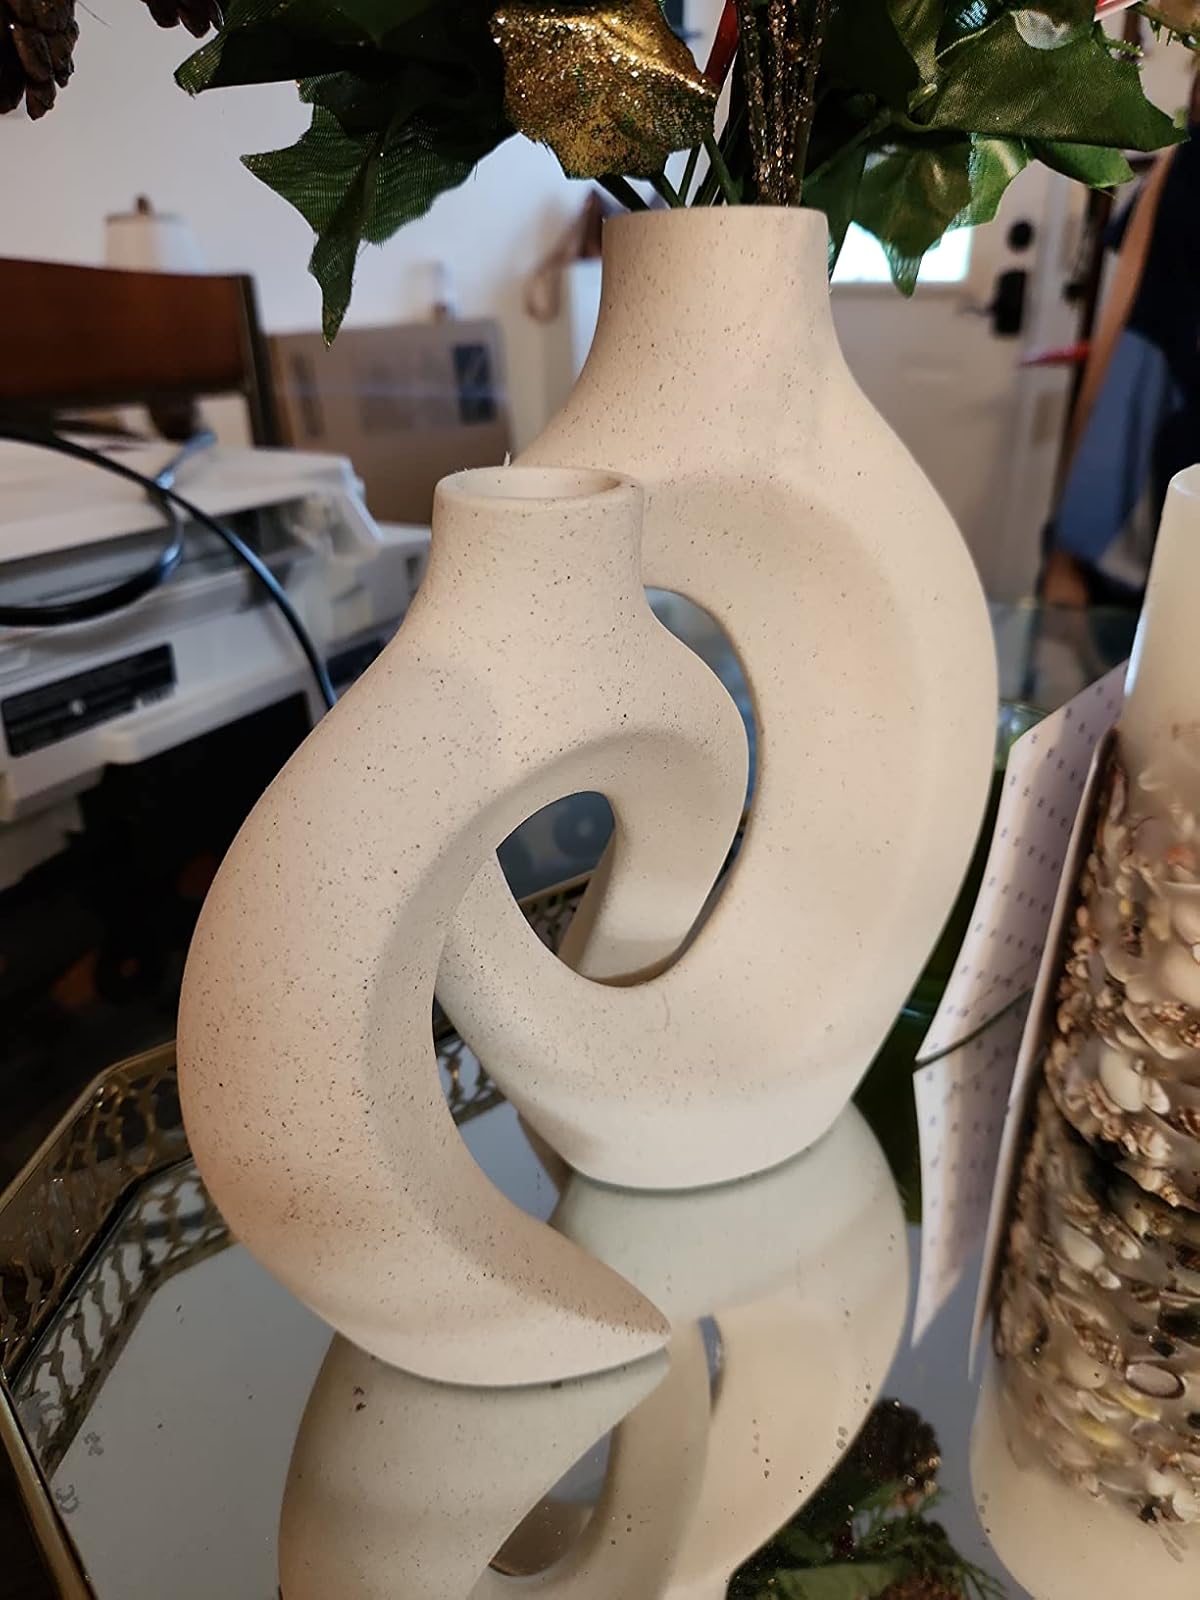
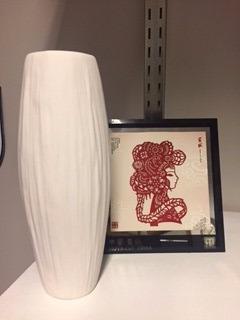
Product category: vase
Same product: no